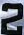
Number: 2